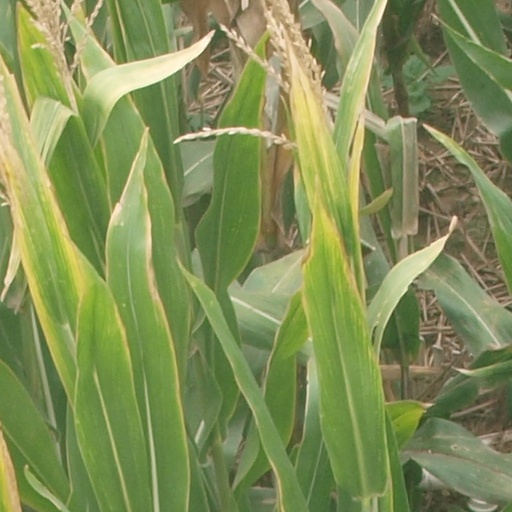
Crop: maize; corn